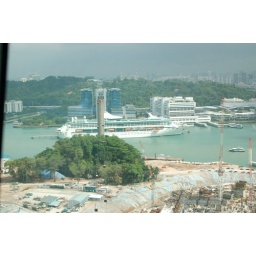
Cable car starts from the building in the distant hills. below is the massive development for the Satosa Theme park.